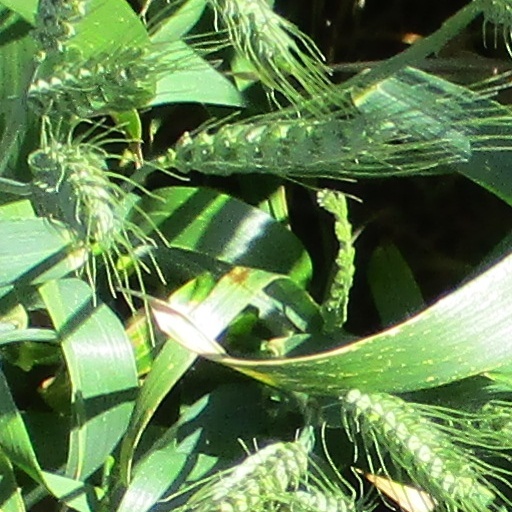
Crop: wheat